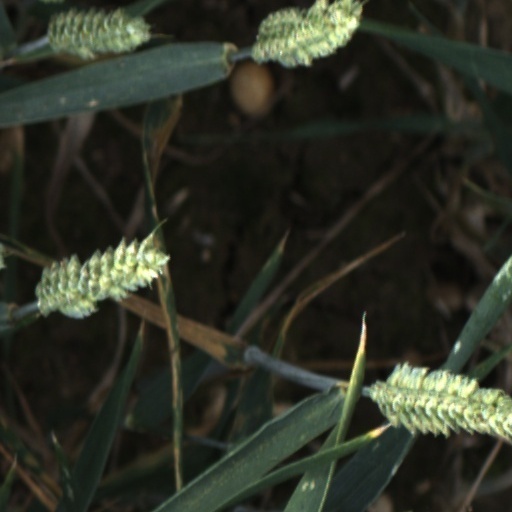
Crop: wheat